Mary Catherine Bateson

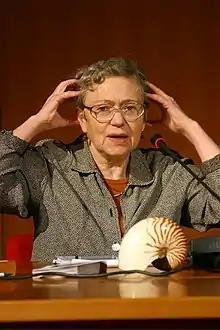
Bateson in 2004

Mary Catherine Bateson (December 8, 1939 – January 2, 2021) was an American writer and cultural anthropologist.